Sun Rockers Shibuya

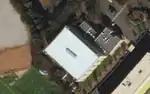
Hitachi Kashiwa Gymnasium

They practice at the Hitachi Kashiwa Gymnasium in Hitachidai, Kashiwa, Chiba.